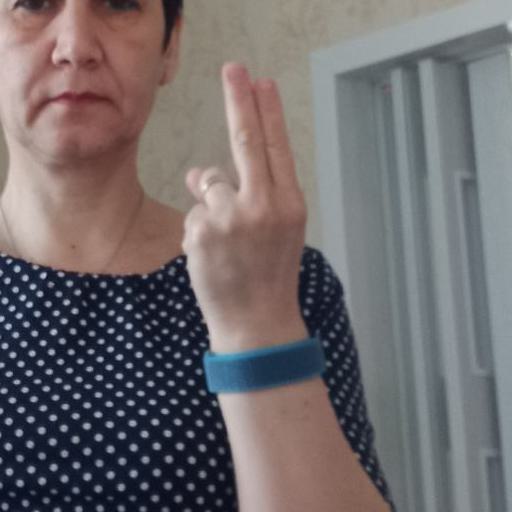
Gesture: two_up_inverted